Stone Harbor, New Jersey

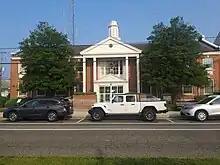
Borough Hall

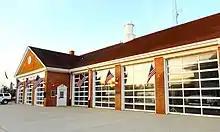
Firehouse

Stone Harbor is governed under the borough form of New Jersey municipal government, which is used in 218 municipalities (of the 564) statewide, making it the most common form of government in New Jersey. The governing body is comprised of a mayor and a borough council, with all positions elected at-large on a partisan basis as part of the November general election. A mayor is elected directly by the voters to a four-year term of office. The borough council includes six members elected to serve three-year terms on a staggered basis, with two seats coming up for election each year in a three-year cycle. The borough form of government used by Stone Harbor is a "weak mayor / strong council" government in which council members act as the legislative body with the mayor presiding at meetings and voting only in the event of a tie. The mayor can veto ordinances subject to an override by a two-thirds majority vote of the council. The mayor makes committee and liaison assignments for council members, and most appointments are made by the mayor with the advice and consent of the council.